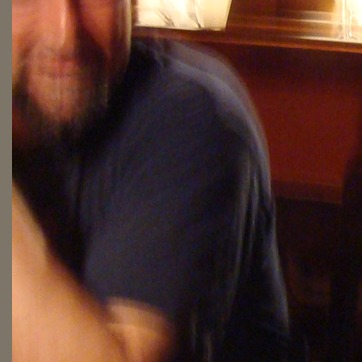
Material: fabric